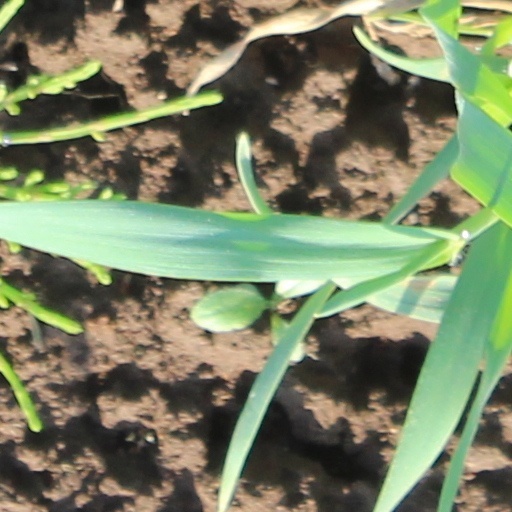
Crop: wheat